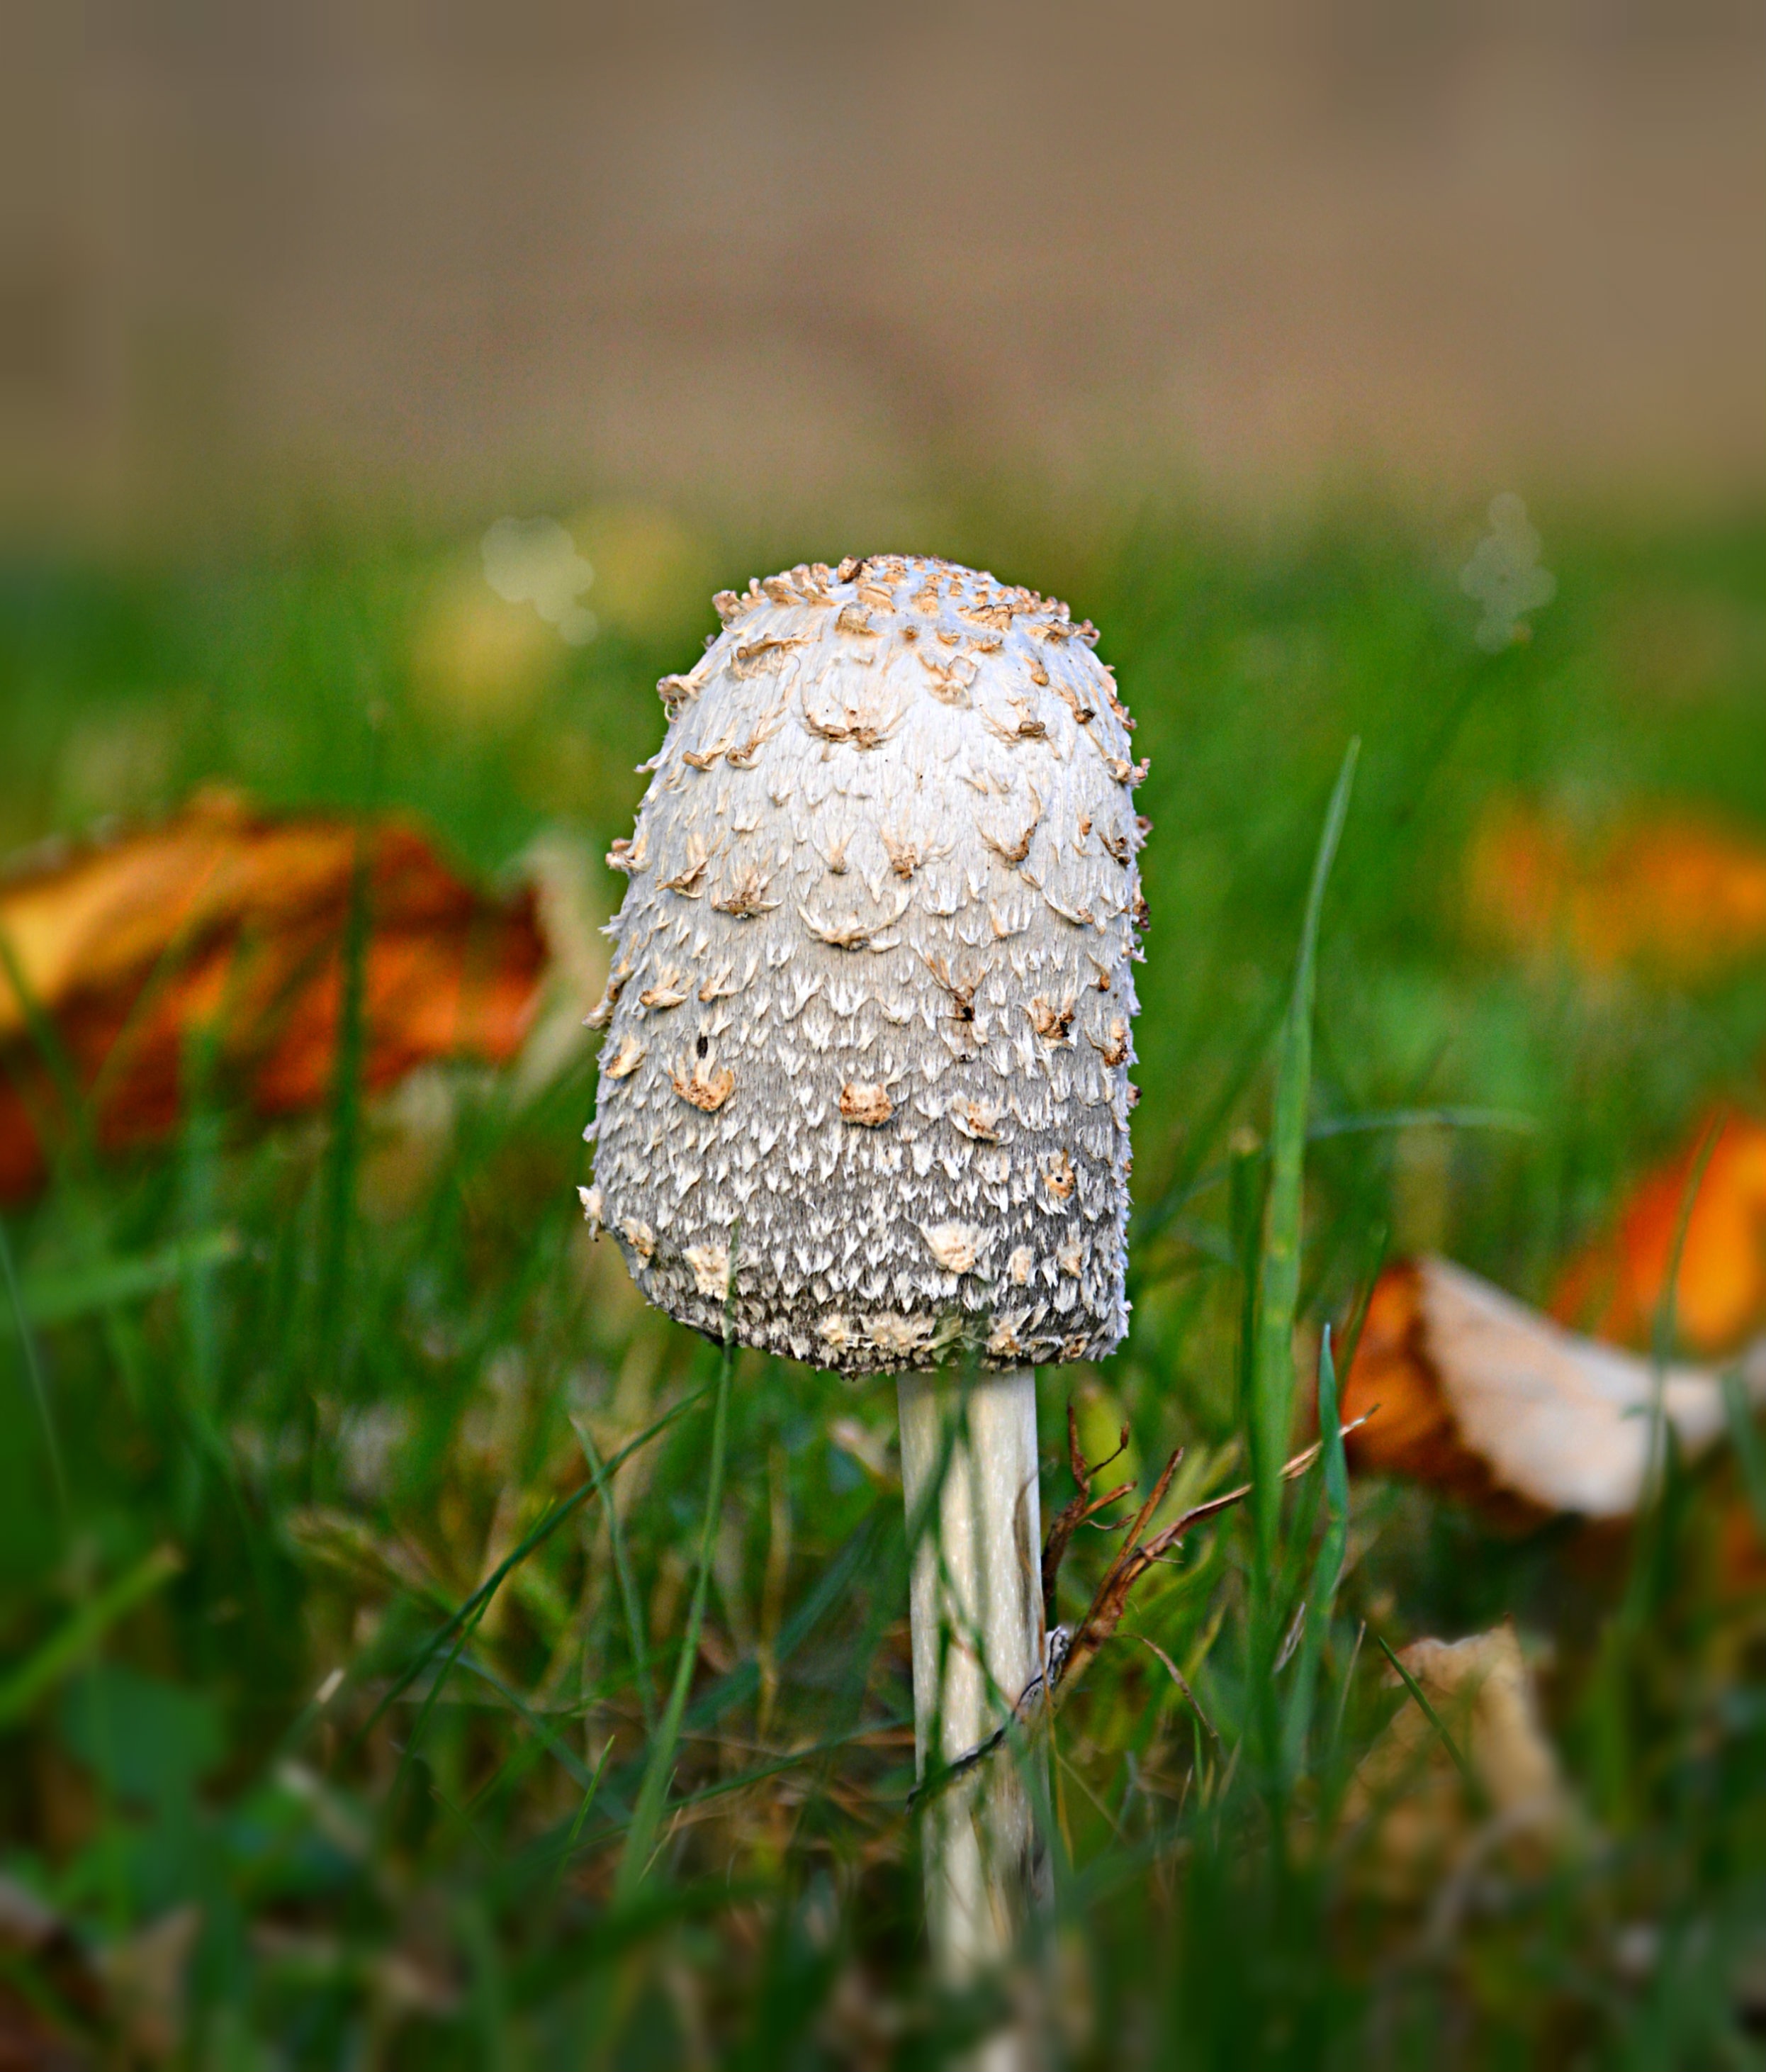
nature, grass, plant, lawn, meadow, leaf, flower, autumn, soil, mushroom, flora, wildflower, close up, leaves, macro photography, grass family